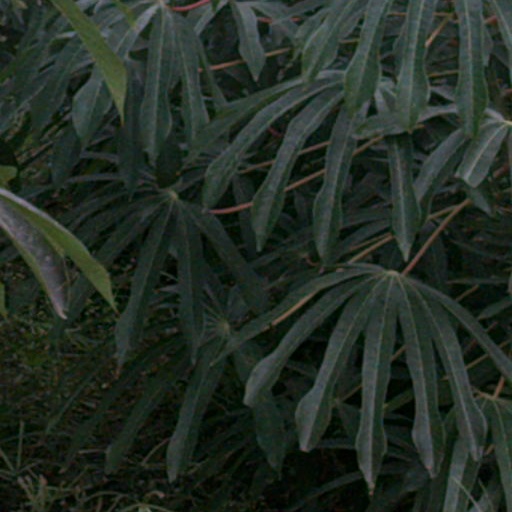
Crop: cassava